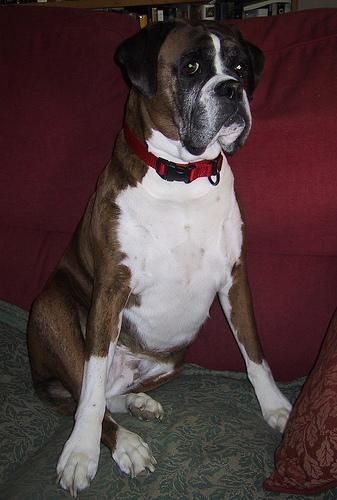
Breed: boxer